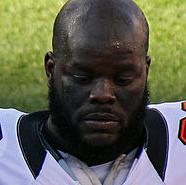
Age: 26